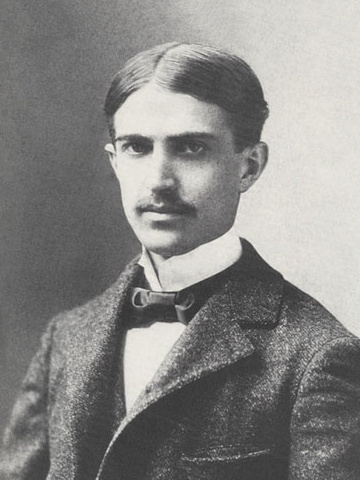
สตีเฟน เครน

ไฟล์:SCrane2.JPG|180px|thumb|right|สตีเฟน เครน(Stephen Crane)
สตีเฟน เครน (Stephen Crane - 1 พฤศจิกายน ค.ศ. 1871 – 5 มิถุนายน ค.ศ. 1900) นักเขียนชาวอเมริกันผู้เสียชีวิตด้วยวัณโรคและมาลาเรียตั้งแต่อายุเพียง 28 ปี เป็นนักเขียนที่ผลงานซึ่งเป็นที่รู้จักกันดีได้แก่เรื่อง Red badge of courage (ค.ศ. 1895) อันนำชื่อเสียงในระดับนานาชาติมาให้แก่เขา นิยายเรื่องนี้เล่าถึงชีวิตของทหารธรรมดาคนหนึ่งในช่วงสงครามกลางเมือง และเครนเขียนขึ้นก่อนที่เขาจะได้สัมผัสการสู้รบจากประสบการณ์จริงในการเป็นผู้สื่อข่าวสงครามในกรีซ คิวบา เท็กซัส และเม็กซิโก เครนเป็นลูกคนที่สิบสี่ บิดาเป็นพระนิกายเมทอดิสต์ เมื่ออายุเพียง 16 ปี เขาก็เริ่มเขียนคอลัมน์ลงใน New York Tribune ก่อนที่นิยายเรื่องที่สองจะประสบความสำเร็จ เครนใช้ชีวิตสนุกสนานเยี่ยงนักเขียนและนักหนังสือพิมพ์อิสระ สองปีก่อนเสียชีวิต เขาได้ไปลงหลักปักฐานที่ประเทศอังกฤษ โดยคบหาเป็นเพื่อนกับโจเซฟ คอนราด เฮนรี เจมส์ และเอช. จี. เวลส์ ผลงานของเครนนับเป็นการนำเสนอความสมจริงให้วรรณกรรมอเมริกัน “อย่างไรก็ตาม ความแปลกใหม่ในด้านเทคนิคและลีลา และการใช้สัญลักษณ์ทำให้ผลงานที่ยอดเยี่ยมของเขาเด่นในด้านความโรแมนติกมากกว่าความเป็นธรรมชาติ” (จาก Online Literature)
คำคม Every sin is the result of collaboration. (บาปทั้งหลายเป็นผลจากการร่วมมือ)
==ผลงานด้านกวี==
งานกวีของสตีเฟน เครน มีสองเล่ม คือ
*"The Black Riders and Other Lines" (ค.ศ. 1895)
*"War is Kind and Other Lines" (ค.ศ. 1899)
บทกลอนของเขาจะสั้นๆ ไม่มีชื่อ ไม่ลงสัมผัส ไม่มีกฎเกณฑ์ ต่อไปนี้ คือบทกวีสองบทที่มีชื่อเสียงเป็นที่รู้จัดมากที่สุดของเขา
:In the desert
:I saw a creature, naked, bestial,
:who, squatting upon the ground,
:Held his heart in his hands,
:And ate of it.
:I said, "Is it good, friend?"
:"It is bitter—bitter," he answered;
:"But I like it
:Because it is bitter,
:And because it is my heart."
::("The Black Riders and Other Lines," III)
:A man saw a ball of gold in the sky;
:He climbed for it,
:And eventually he achieved it --
:It was clay.
:Now this is the strange part:
:When the man went to the earth
:And looked again,
:Lo, there was the ball of gold.
:Now this is the strange part:
:It was a ball of gold.
:Aye, by the heavens, it was a ball of gold
::("The Black Riders and Other Lines)
==แหล่งข้อมูลอื่น==
* กลุ่มผู้เชี่ยวชาญเรื่องสตีเฟน เครน - The Stephen Crane Society (ภาษาอังกฤษ)
* เรื่องสั้น "A Dark Brown Dog" (ภาษาอังกฤษ)
* ผลงานกวี The Black Rider and Other Lines (ภาษาอังกฤษ)
* ผลงานกวี War is Kind and Other Lines (ภาษาอังกฤษ)
* วิเคราะห์งานเขียนเรื่อง "The Bride Comes to Yellow Sky" (ภาษาอังกฤษ)
=== ผลงานที่แปลเป็นภาษาไทย ===
* ใต้พันธนาการ (Manacled) "ละคร "สมจริง""
* เจ้าสาวผู้มาเยือนเยลโลสกาย (The bride comes to Yellow Sky) "นายอำเภอ จอมอันธพาล ปืน และ...เจ้าสาว?"
หมวดหมู่:นักเขียนชาวอเมริกัน
หมวดหมู่:บุคคลจากนวร์ก
หมวดหมู่:เสียชีวิตจากมาลาเรีย
หมวดหมู่:เสียชีวิตจากวัณโรค
หมวดหมู่:นักข่าวชายชาวอเมริกัน